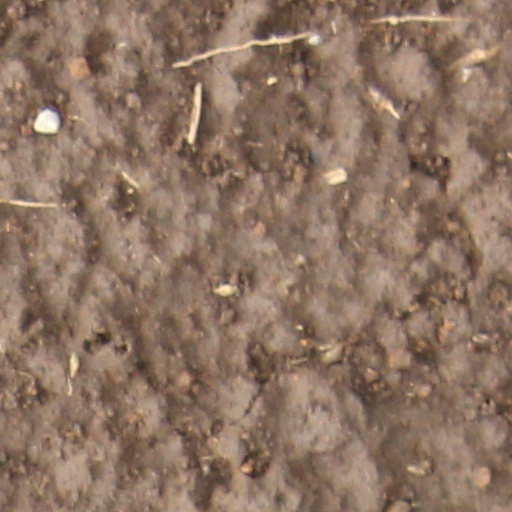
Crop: wheat